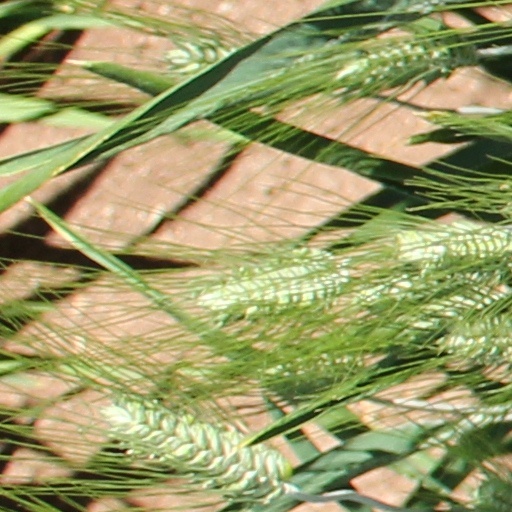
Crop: wheat